Alexander Hamilton

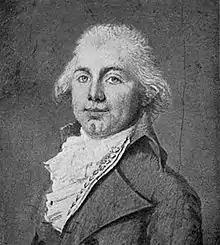
James Monroe, a Democratic-Republican congressman and Hamilton's political rival

Hamilton's next report was his "Report on Manufactures". Although he was requested by Congress on January 15, 1790, for a report for manufacturing that would expand the United States' independence, the report was not submitted until December 5, 1791. In the report, Hamilton quoted from "The Wealth of Nations" and used the French physiocrats as an example for rejecting agrarianism and the physiocratic theory, respectively. Hamilton also refuted Smith's ideas of government noninterference, as it would have been detrimental for trade with other countries. Hamilton also thought that the United States, being a primarily agrarian country, would be at a disadvantage in dealing with Europe. In response to the agrarian detractors, Hamilton stated that the agriculturists' interest would be advanced by manufactures, and that agriculture was just as productive as manufacturing.